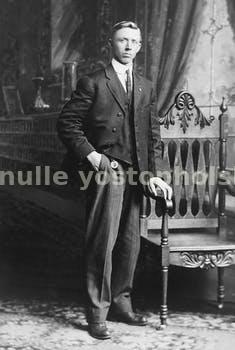
Label: Watermark